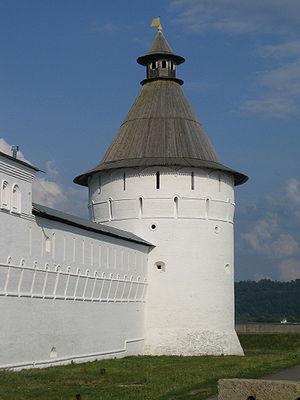
L'oblast de Nijni Novgorod est une subdivision administrative de la fédération de Russie. Sa capitale administrative est la ville de Nijni Novgorod, qui est la quatrième ville de Russie par sa population.